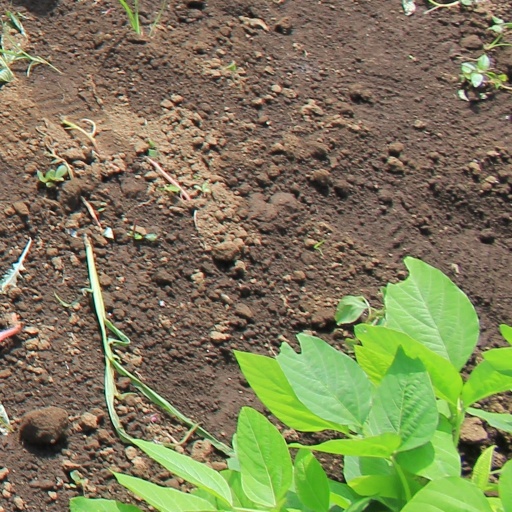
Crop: soybean